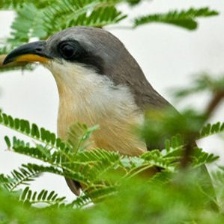
Species: MANGROVE CUCKOO
Scientific name: COCCYZUS MINOR